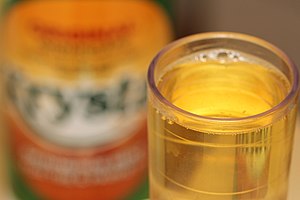
Brun sæbe
Brun sæbe
"Brun sæbe er fremstillet af ""bløde"" fedtstoffer som f.eks. sojaolie. Brun sæbe indeholder ca. 40% fedtsyre og er basisk med en typisk pH-værdi på 13-14. Dette skyldes, at brun sæbe indeholder stoffet kaliumhydroxid.